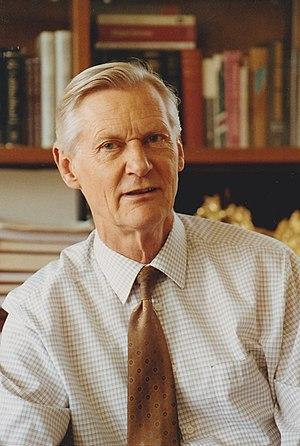
Alan Rushton Battersby est un chimiste britannique. Battersby est connu pour ses travaux sur la structure et la synthèse de biomolécules complexes telles les hèmes, la chlorophylle et la vitamine B12 ainsi que divers groupes d'alcaloïdes végétaux comme les morphines.